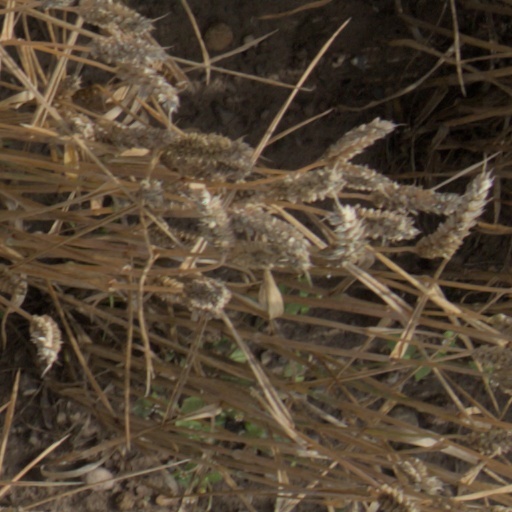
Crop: wheat